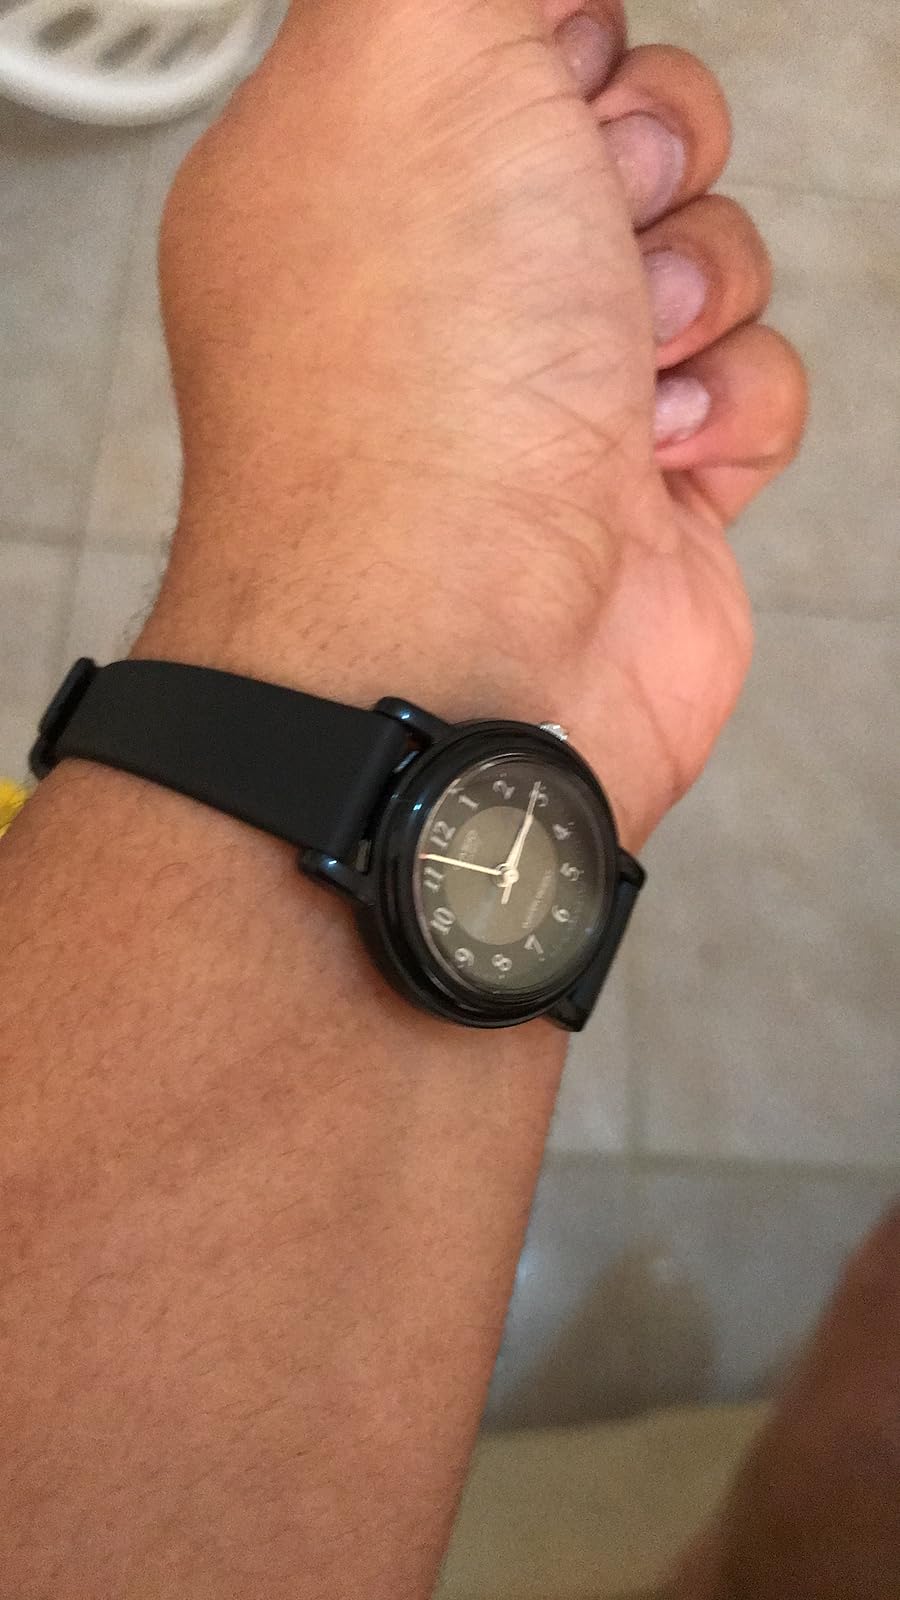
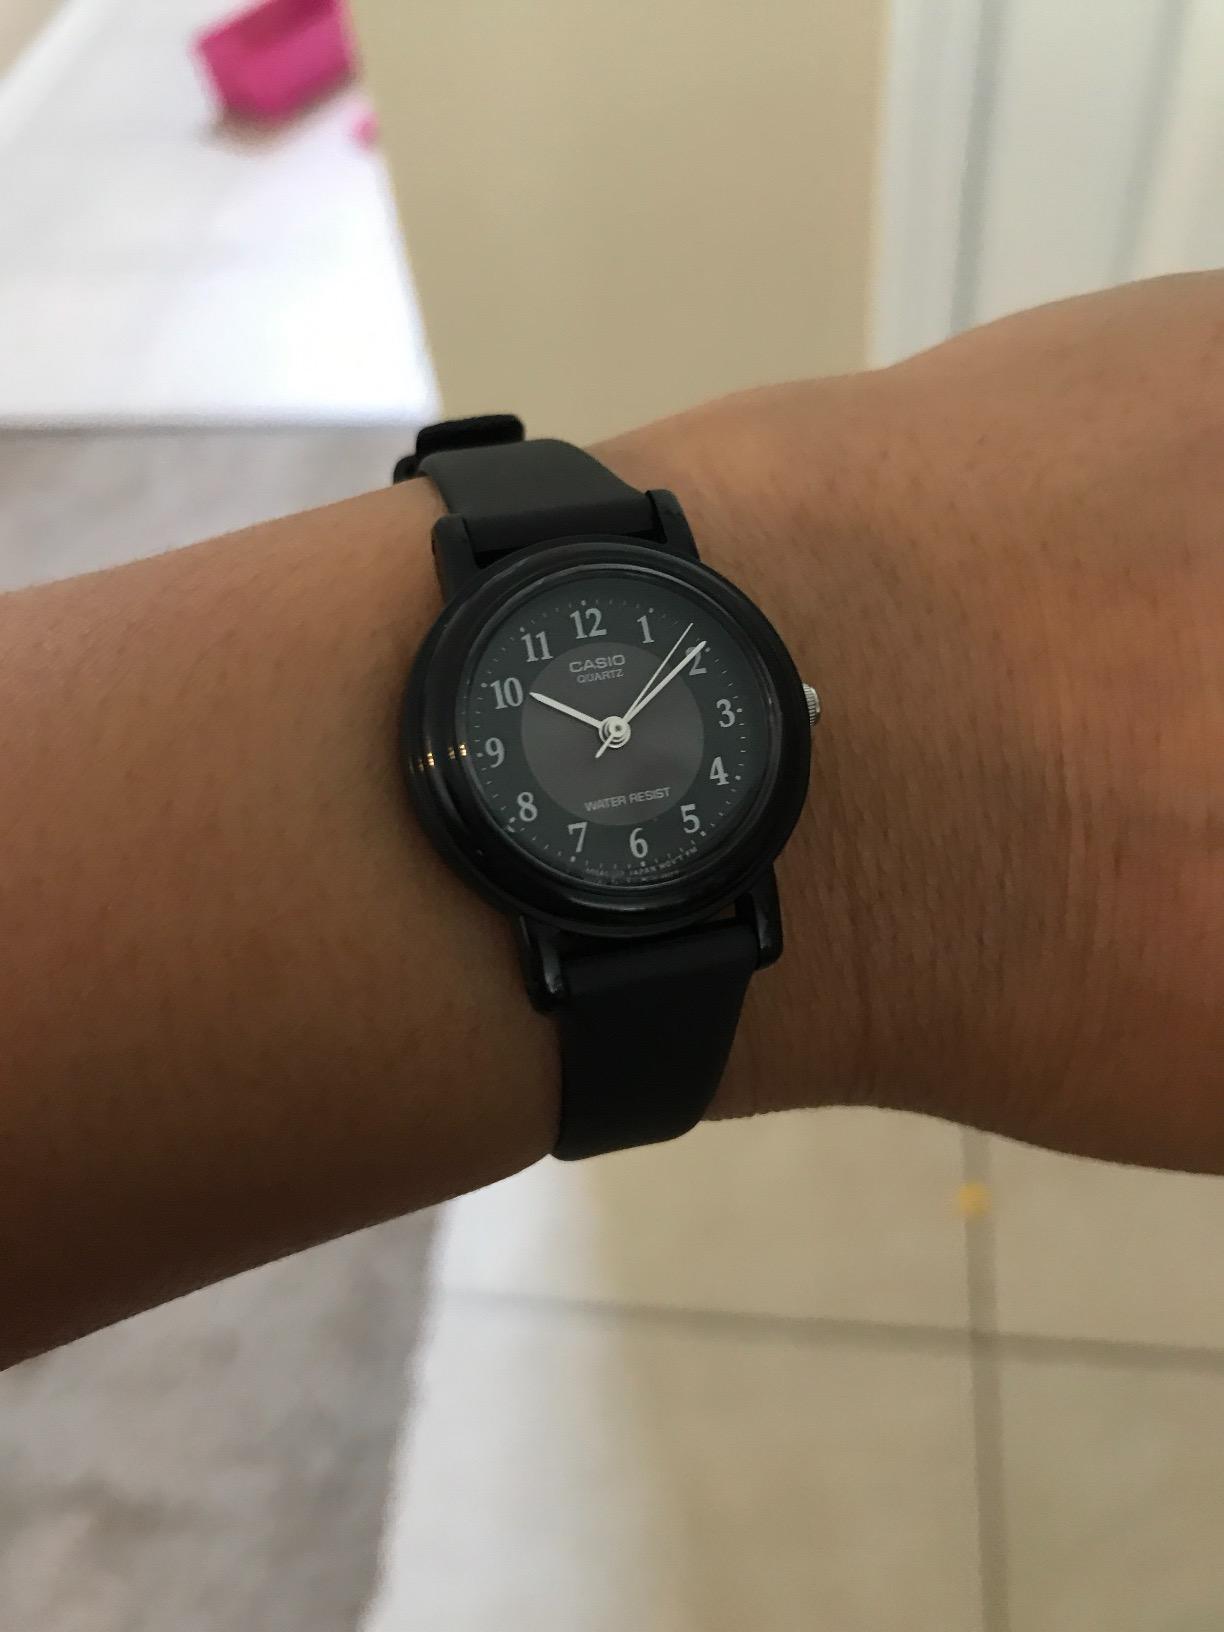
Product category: accessories_watch
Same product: yes